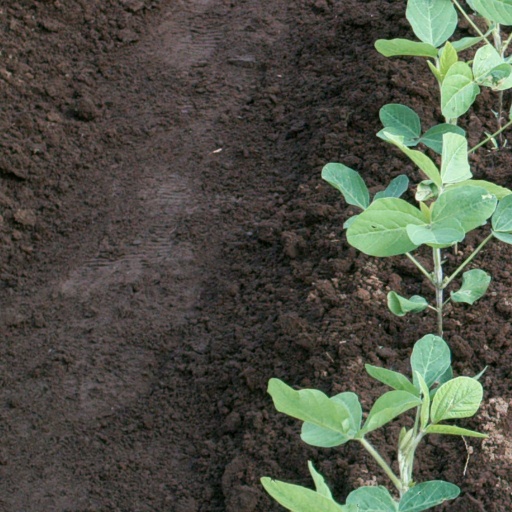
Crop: soybean